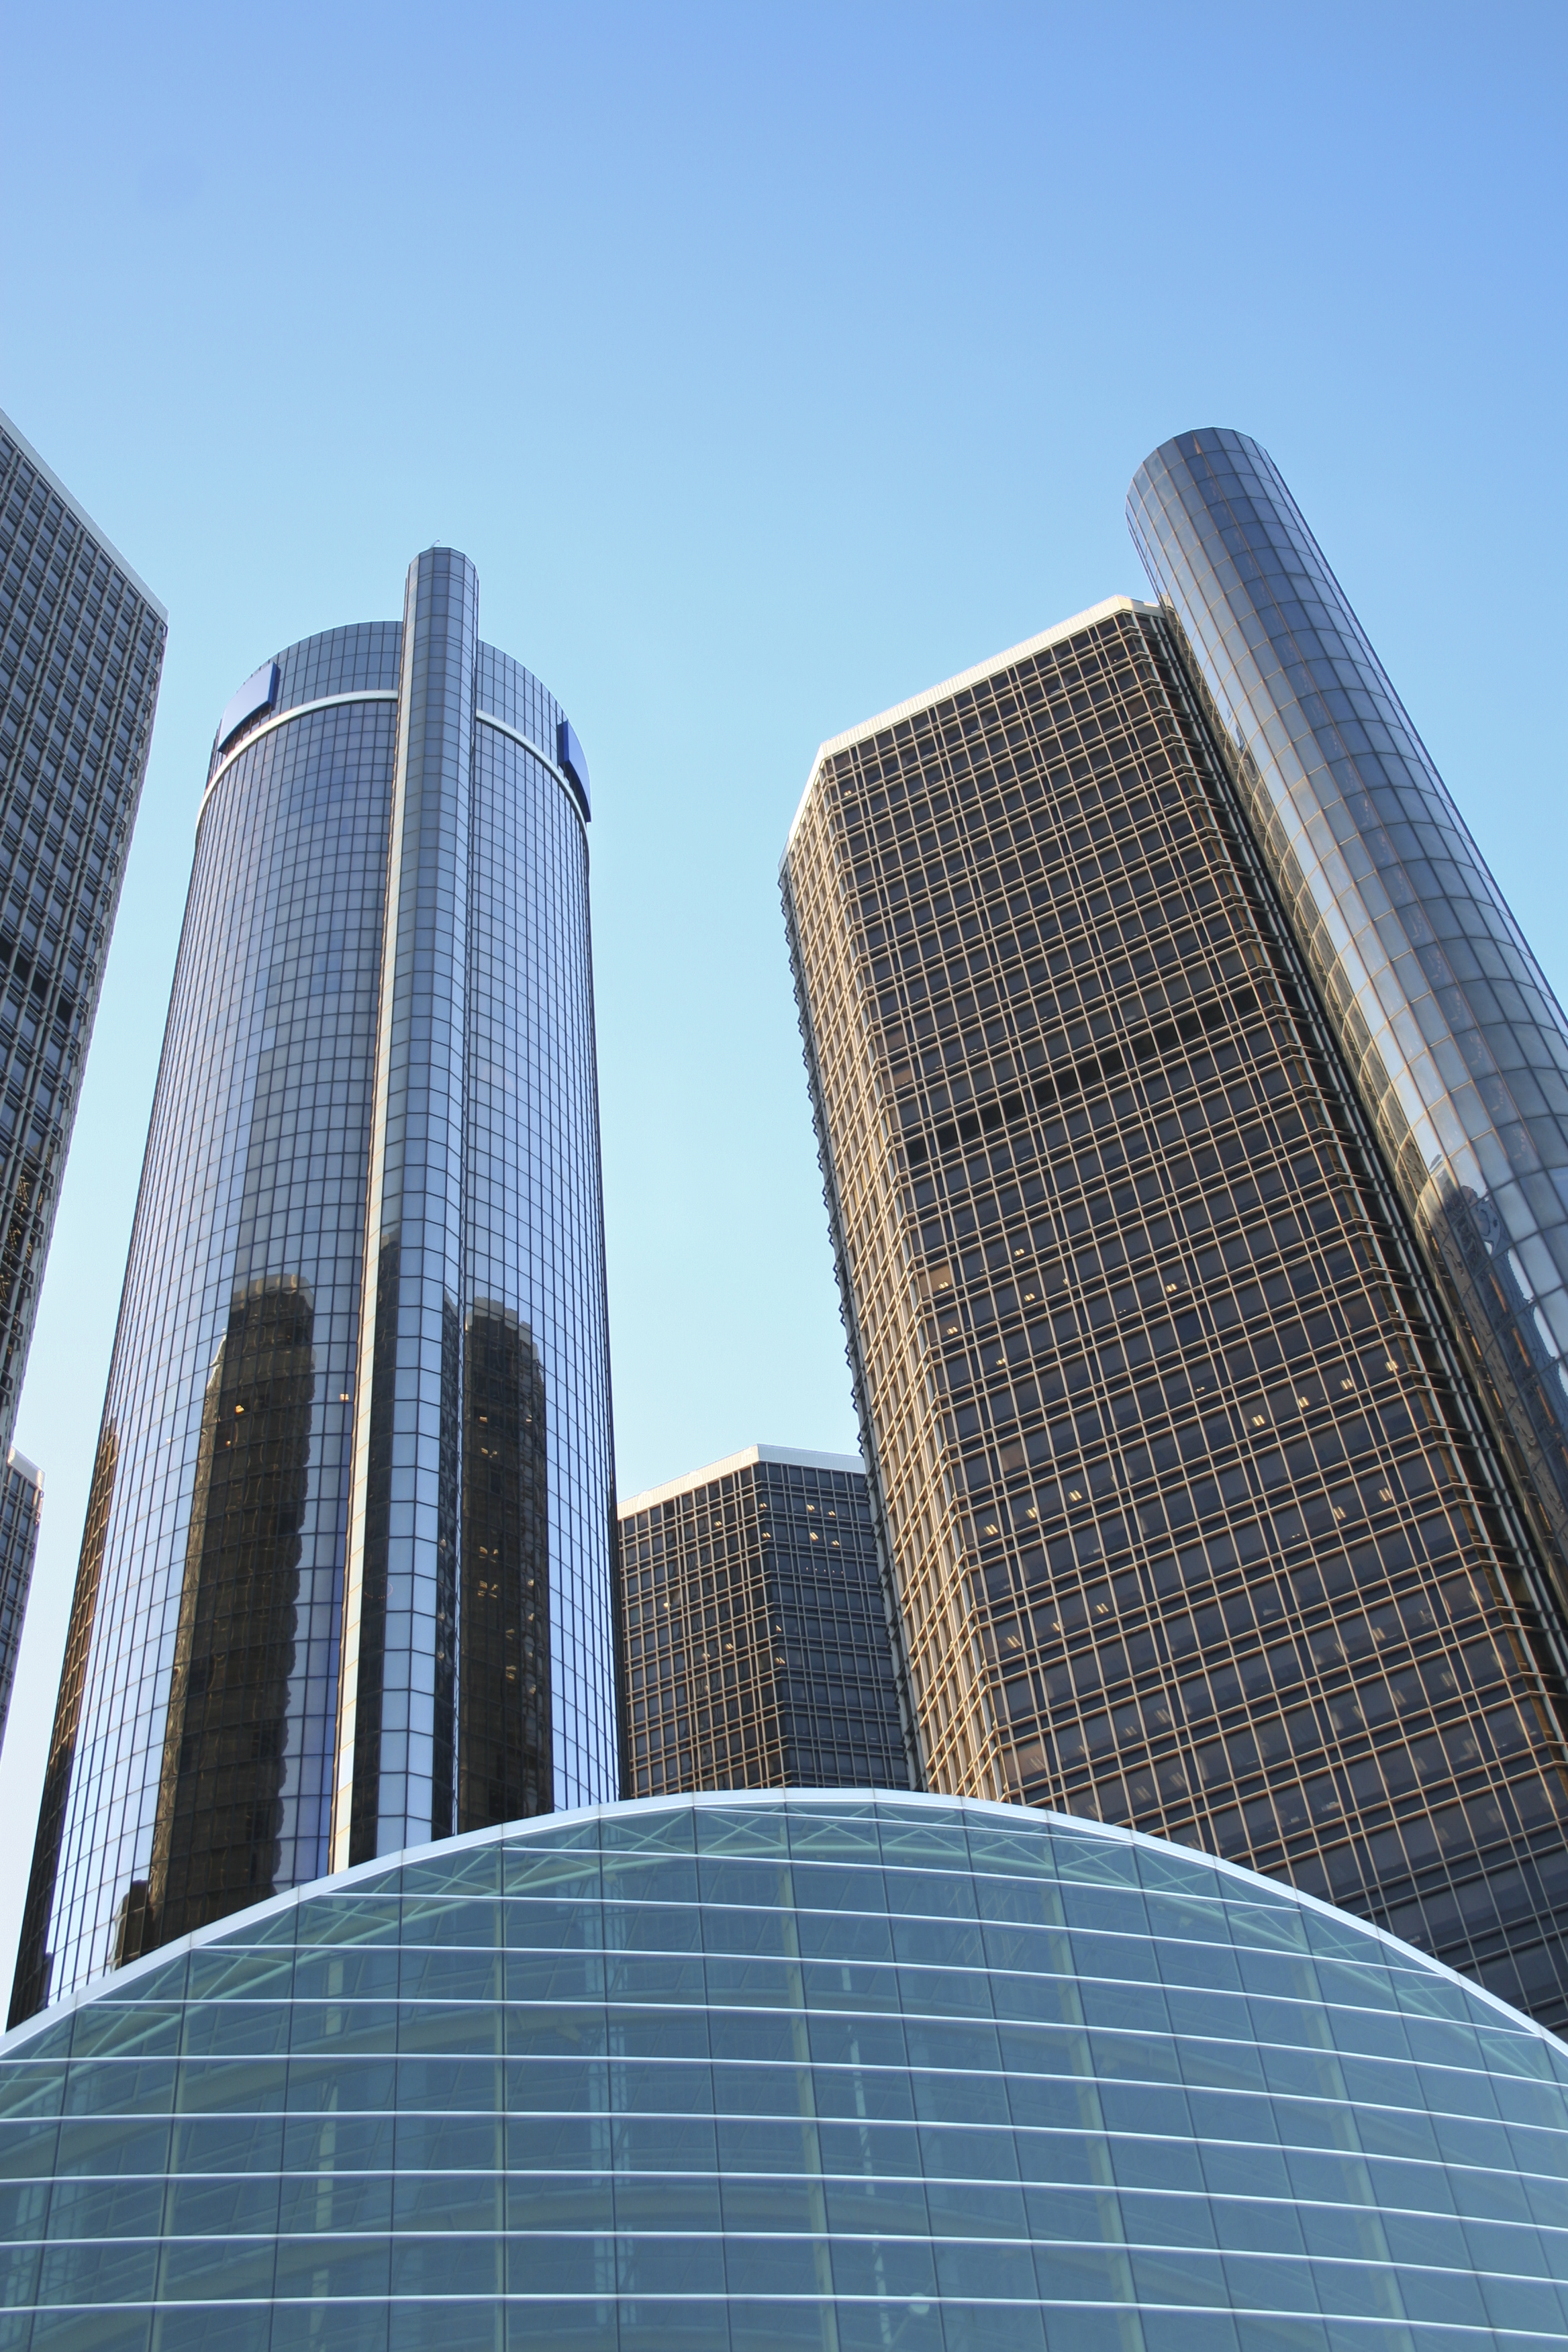
architecture, skyline, building, city, skyscraper, cityscape, downtown, tower, landmark, facade, blue, tower block, skyscrapers, buildings, detroit, headquarters, metropolis, condominium, urban area, human settlement, metropolitan area, General Motors headquarters